Abyzou

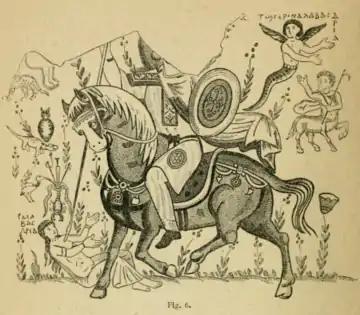
Fresco unearthed at Bawit. The mounted figure is identified as Sissinios (only "os" remains to be read), the trampled female is Alabasandria. The winged half-serpent is "daughter of Alabasandria".

Antaura is a female demon who causes migraine headaches. She is known primarily from a 2nd/3rd century silver "lamella" (inscribed metal leaf) found at the Roman military settlement Carnuntum in present-day Austria. Antaura, whose name means something like "Contrary Wind", is said to come out of the sea. In the inscription, she is confronted by the Ephesian Artemis, who plays the role assigned to the male figures Solomon, Arlaph, and Sisinnios in Jewish and Christian texts.